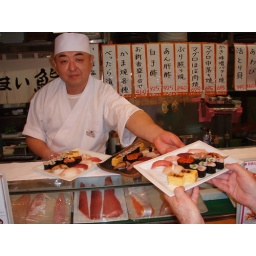
preparing Sushi in a Sushi bar in the fish market in Tokyo.